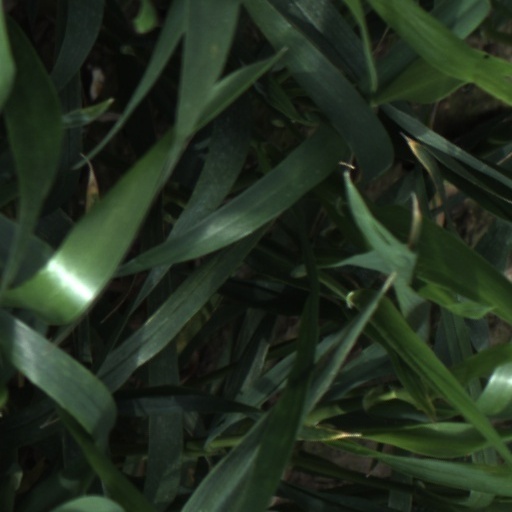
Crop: wheat